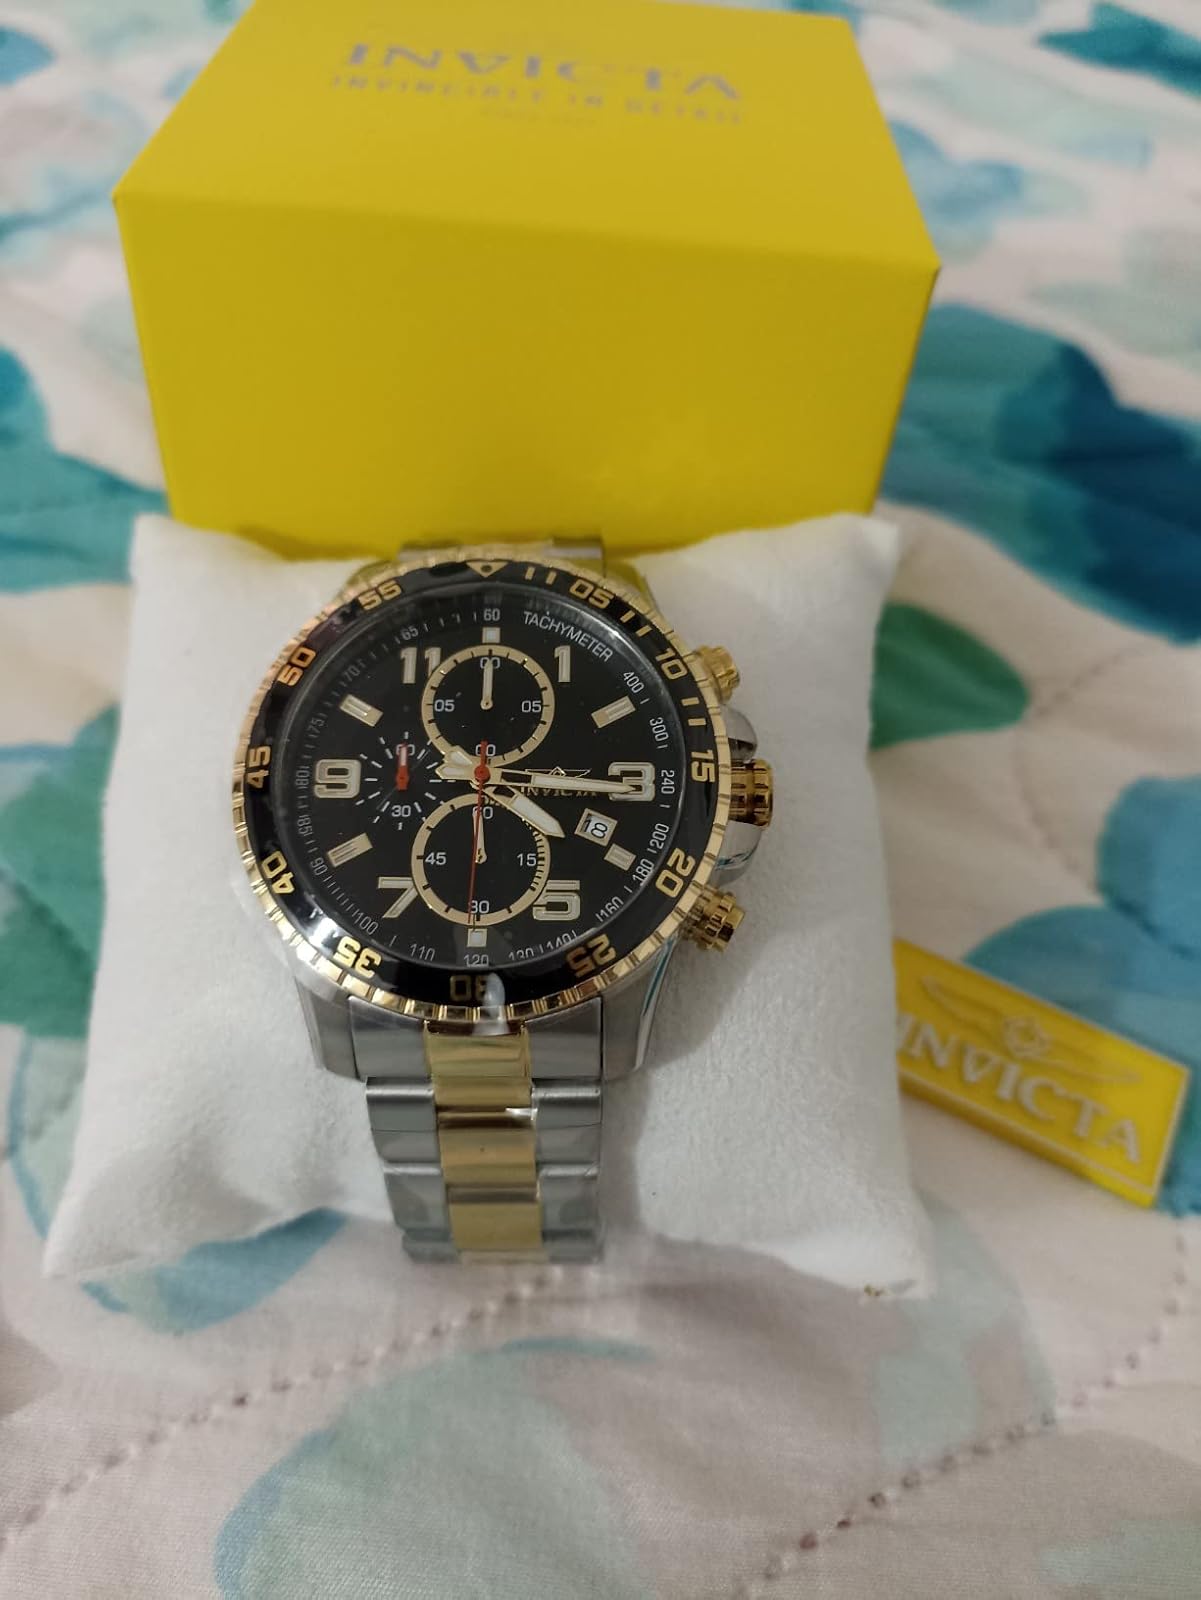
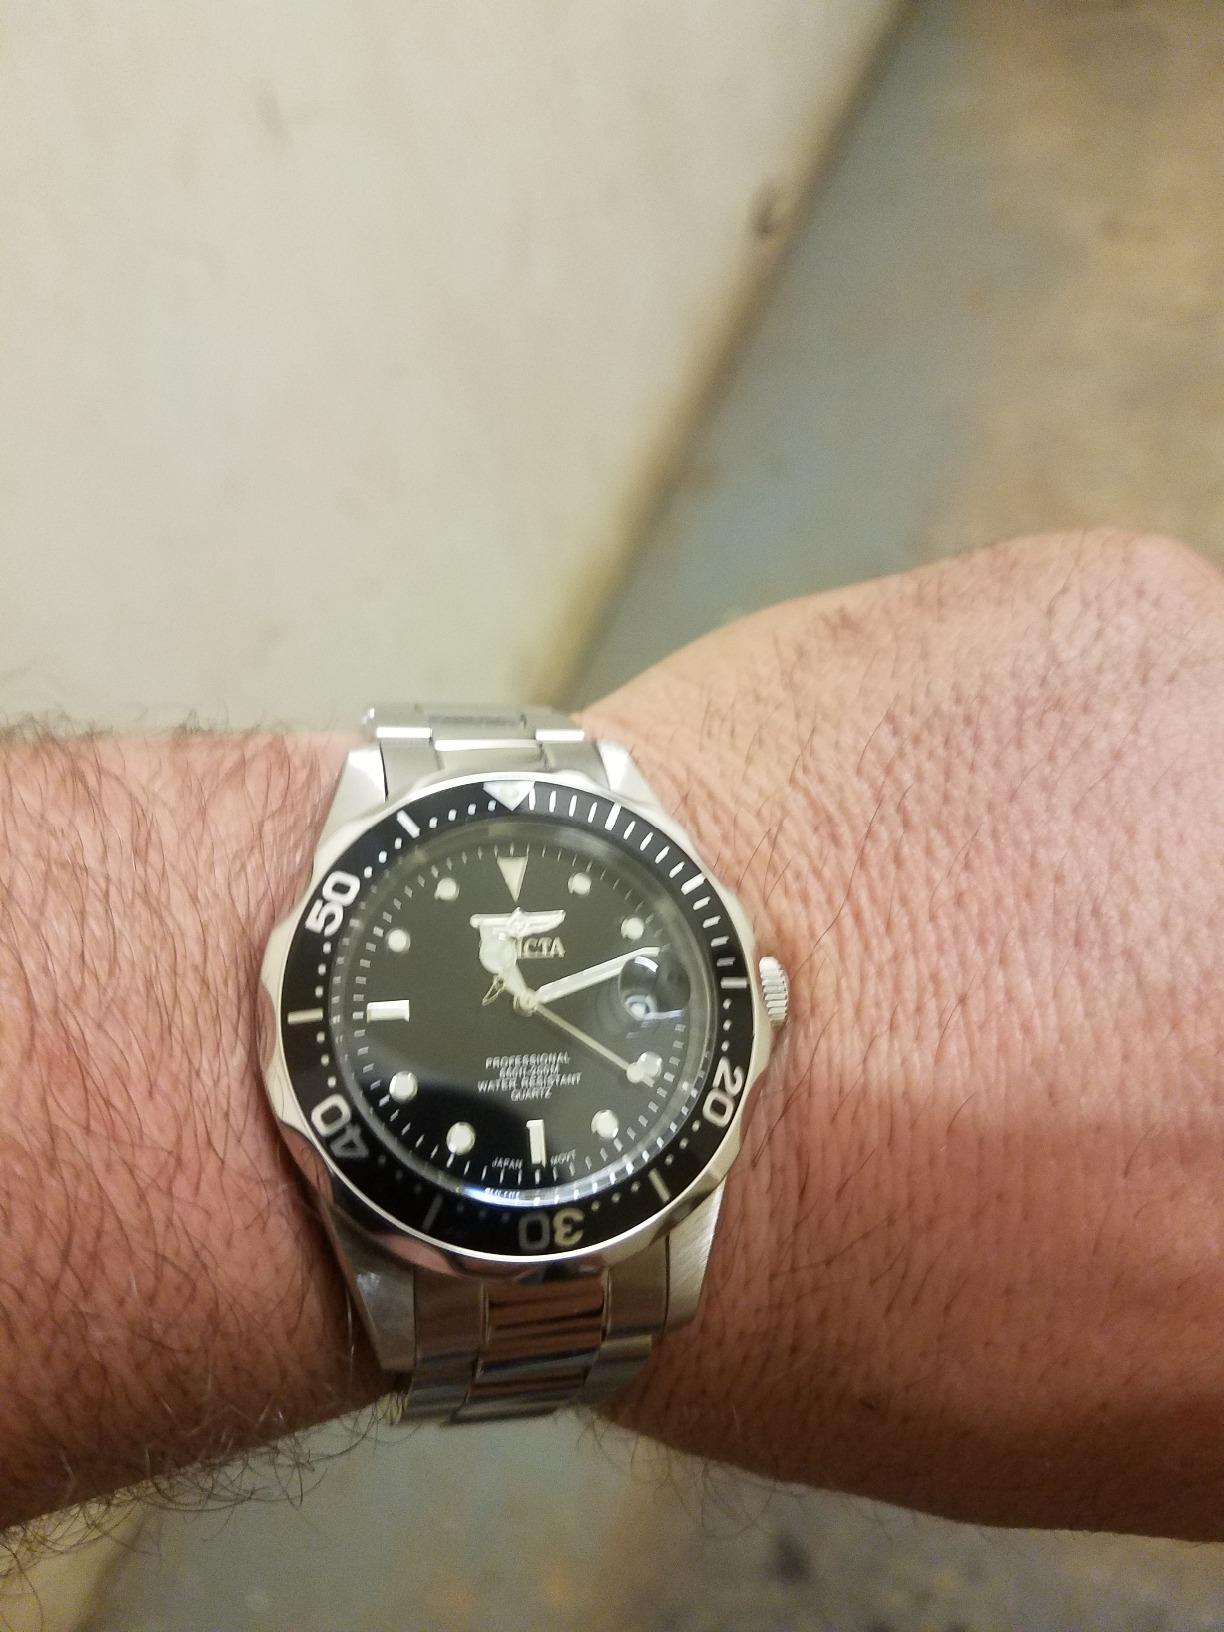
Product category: accessories_watch
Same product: no